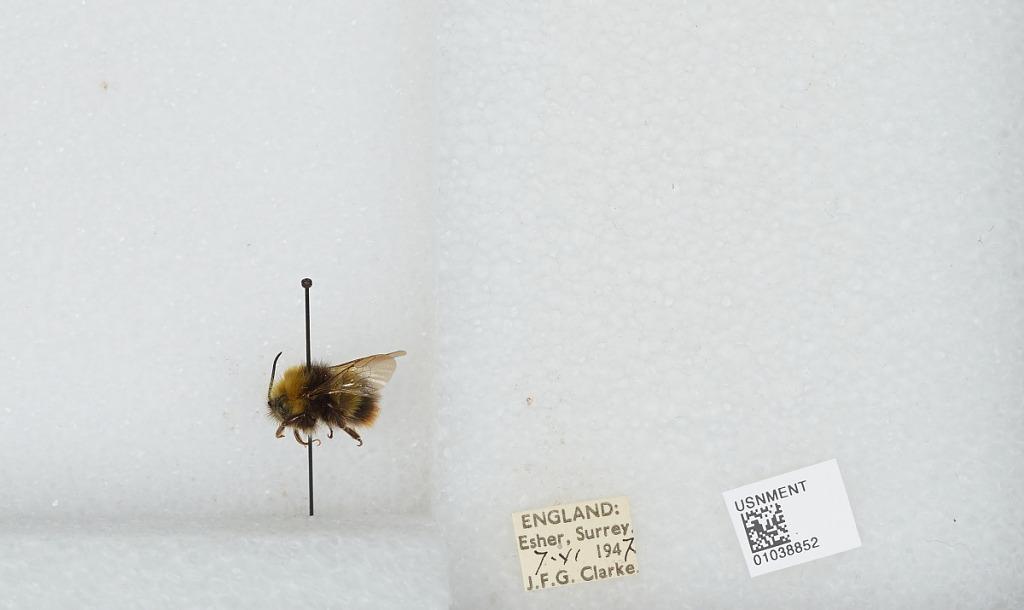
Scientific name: Bombus (Pyrobombus) pratorum (Linnaeus)
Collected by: J. Clarke
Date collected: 1947-6-7
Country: United Kingdom
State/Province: England
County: Surrey
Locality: Esher
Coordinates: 51.3691, -0.365